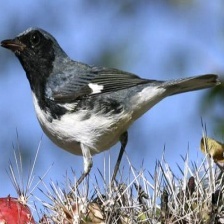
Species: BLACK THROATED WARBLER
Scientific name: SETOPHAGA CAERULESCENS